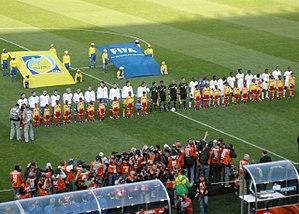
La Coupe du monde de football 2010 est la dix-neuvième édition de la Coupe du monde de football. Elle s’est déroulée du 11 juin au 11 juillet 2010 en Afrique du Sud et est remportée par l’Espagne.
L'équipe du Ghana de football est la sélection de joueurs ghanéens représentant le pays lors des compétitions internationales de football masculin, sous l'égide de la Fédération ghanéennee de football.